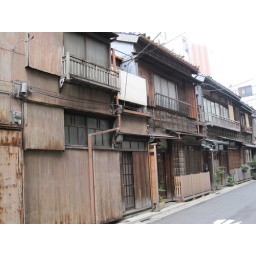
Old wooden houses in Tokyo.